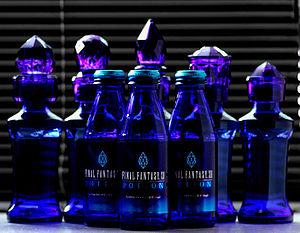
Photographies de plusieurs «
Final Fantasy est une série de jeux vidéo de rôle produite par Square Enix et lancée par Hironobu Sakaguchi en 1987 au Japon sur la NES avec le jeu Final Fantasy. Le premier jeu de la série est un dernier effort de Sakaguchi pour remettre sa carrière sur pied après plusieurs échecs commerciaux : il rencontre un franc succès commercial.
Final Fantasy XII est un jeu vidéo de rôle développé et édité par Square Enix, sorti sur PlayStation 2 le 16 mars 2006 au Japon. Il a été édité en Amérique du Nord le 31 octobre 2006 par Square Enix, et en Europe en février 2007 par Ubisoft. Avant sa sortie européenne, le jeu s'était déjà vendu à plus de quatre millions d'exemplaires dans le reste du monde.